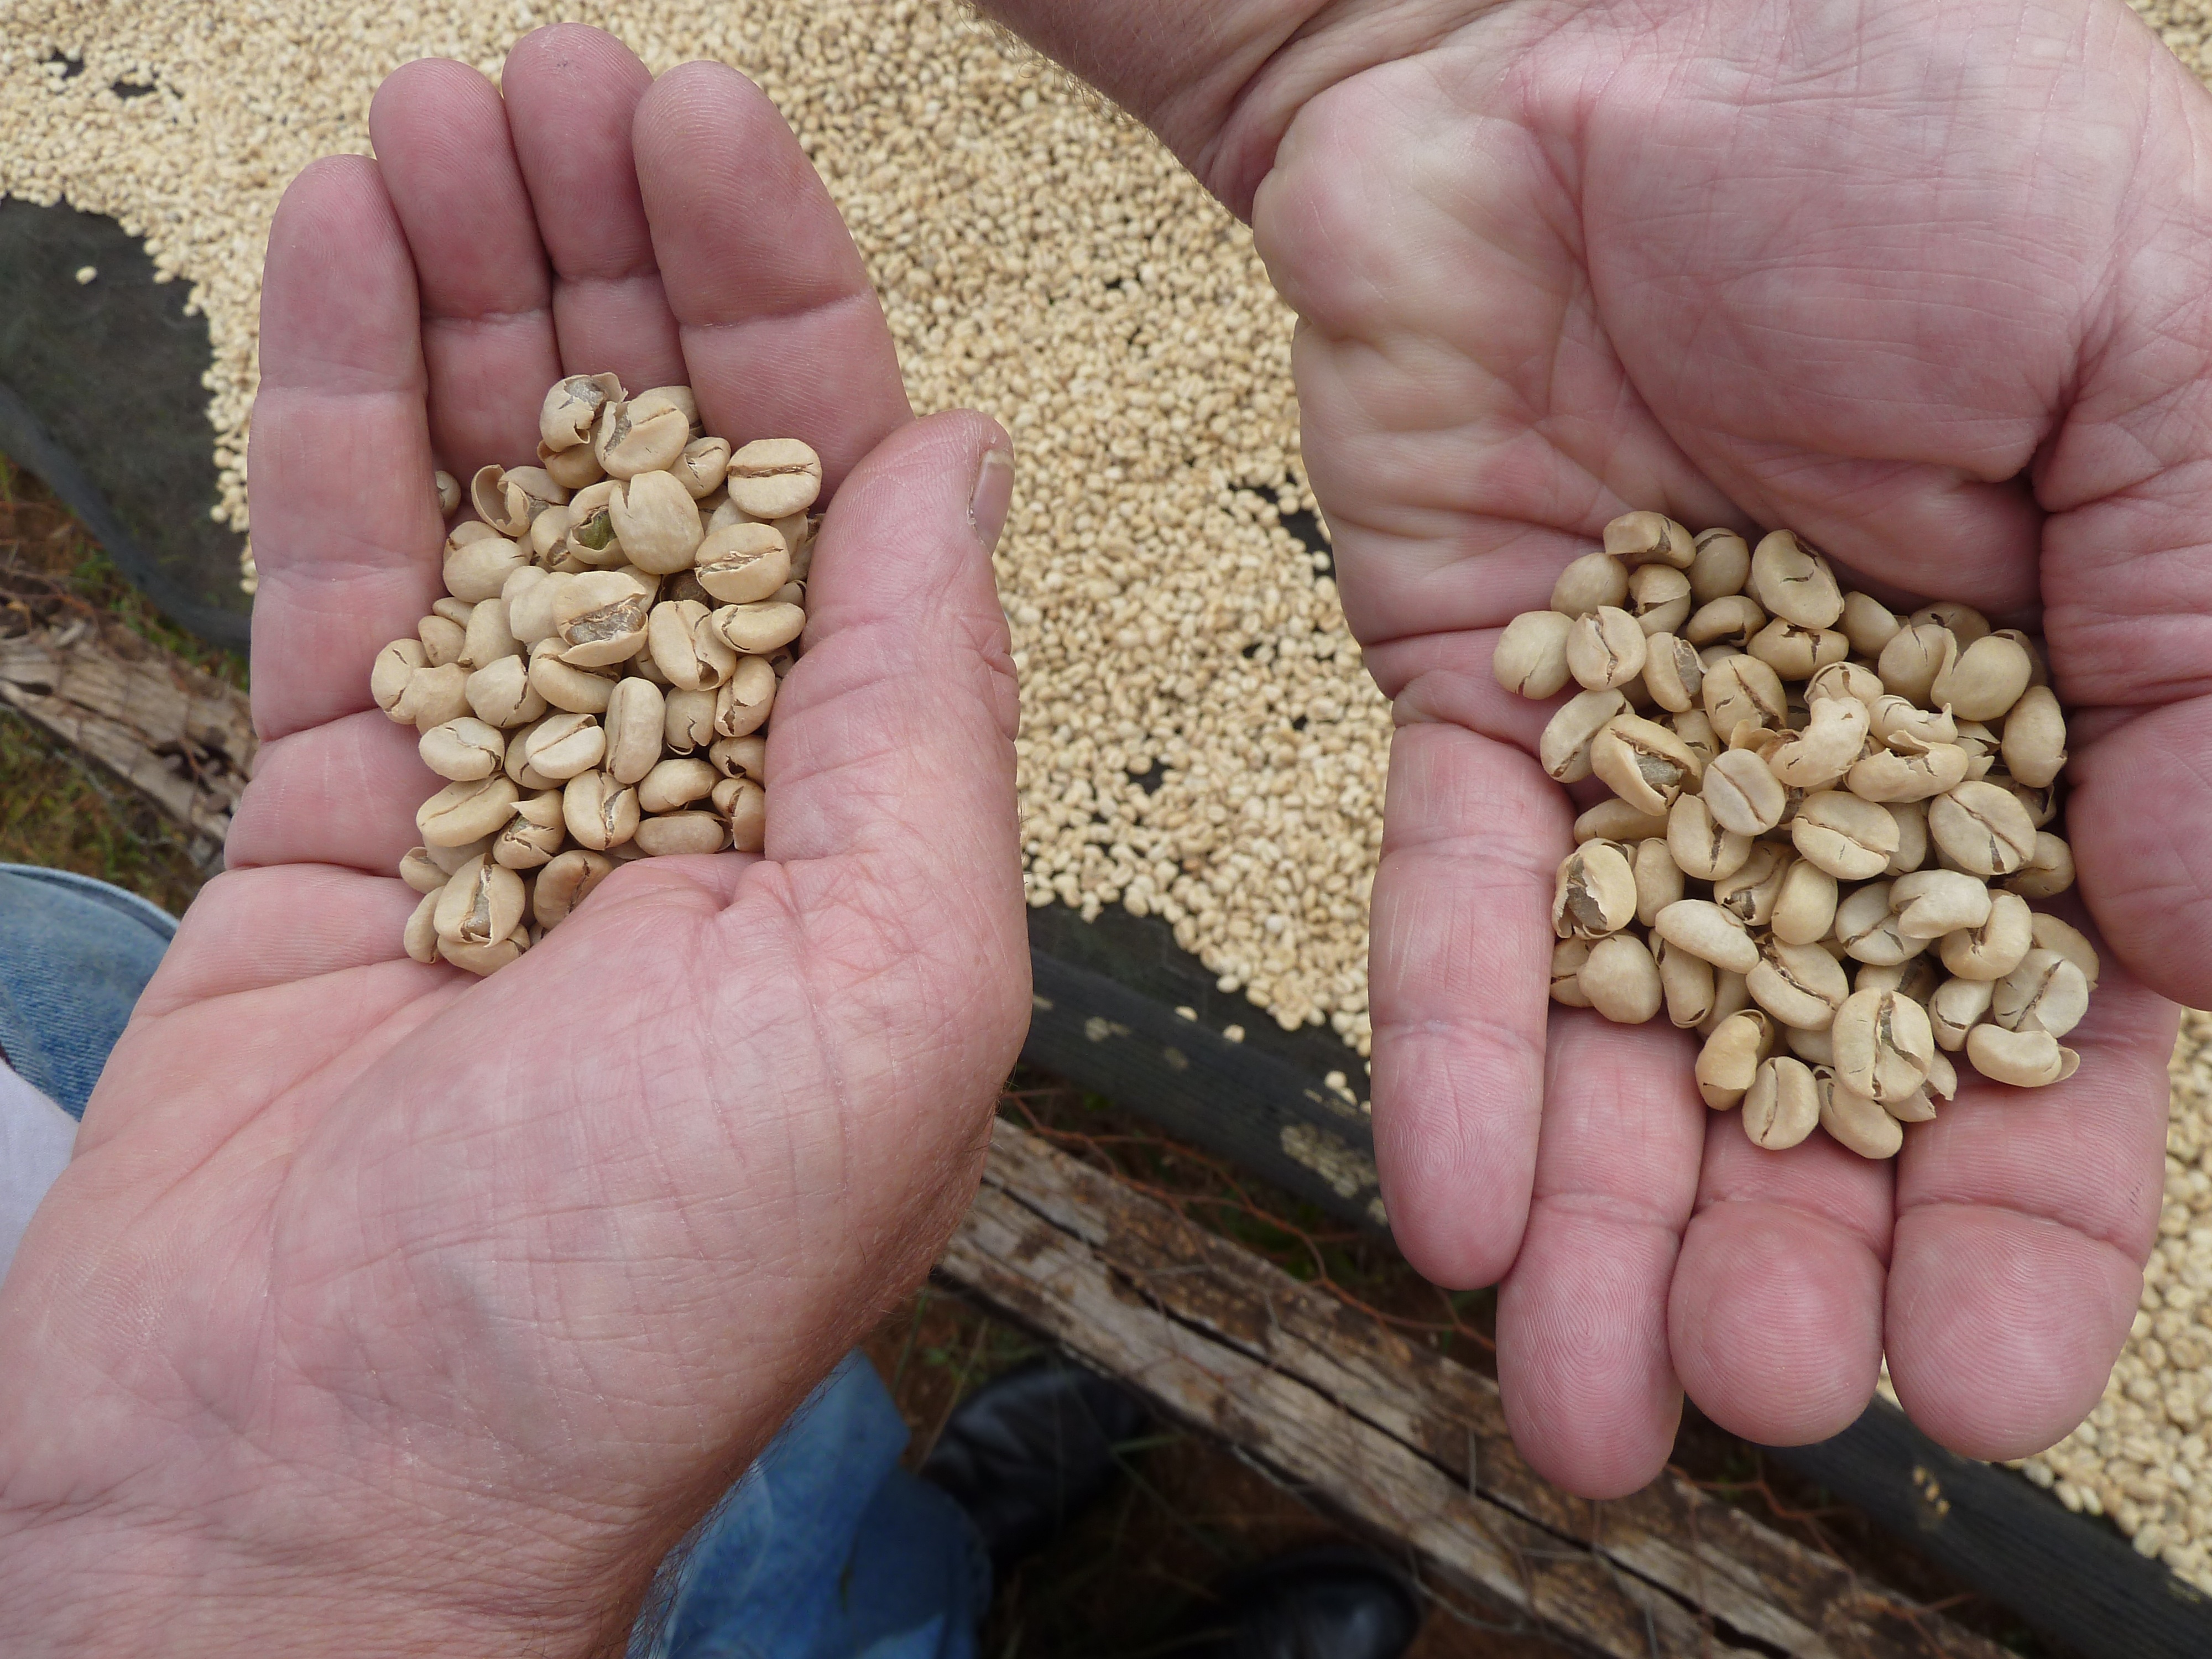
plant, food, produce, vegetable, crop, soil, agriculture, coffee beans, flowering plant, coffee farming, grass family, land plant